Deported Women of the SS Special Section

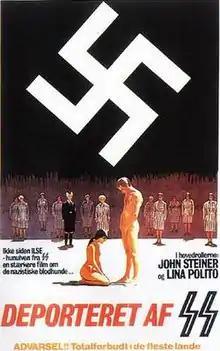
Danish theatrical poster

Le deportate della sezione speciale SS (internationally released as Deported Women of the SS Special Section, "SS Special Section Women" and "Deported Women") is a 1976 Italian erotic-drama film directed by Rino Di Silvestro. The film is considered the first Italian Nazi exploitation film, after the "auteur" progenitors such as Liliana Cavani's art film "Il portiere di notte" and Tinto Brass' exploitation film "Salon Kitty".